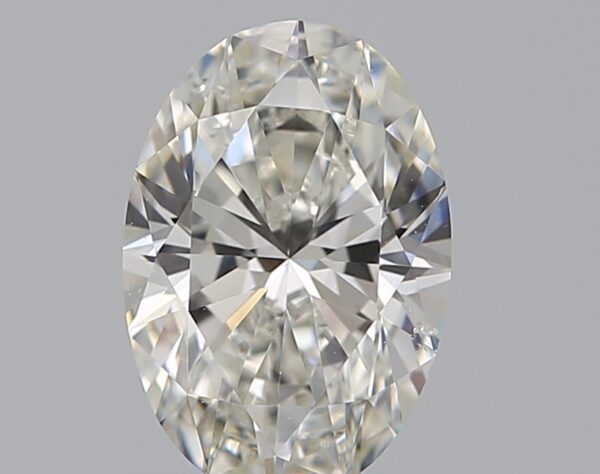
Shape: oval
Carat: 0.9
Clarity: VS2
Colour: I
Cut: EX
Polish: EX
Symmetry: VG
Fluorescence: F
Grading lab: GIA
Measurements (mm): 7.73 x 5.32 x 3.37